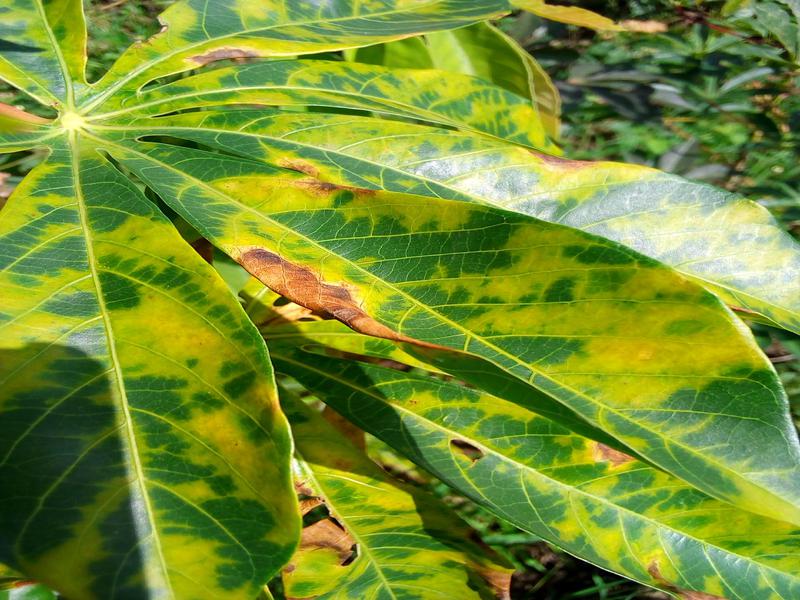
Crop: cassava
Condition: brown_streak_disease